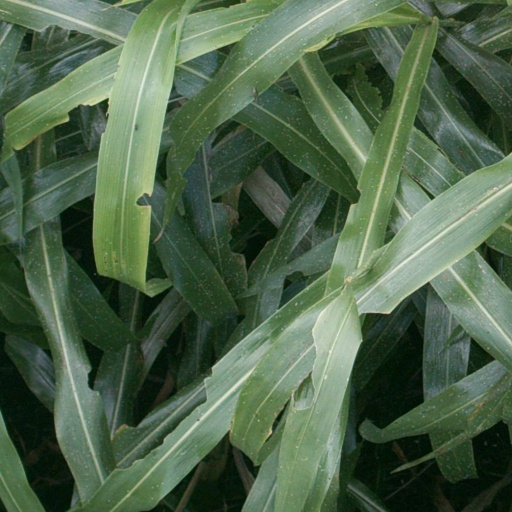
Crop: sorghum